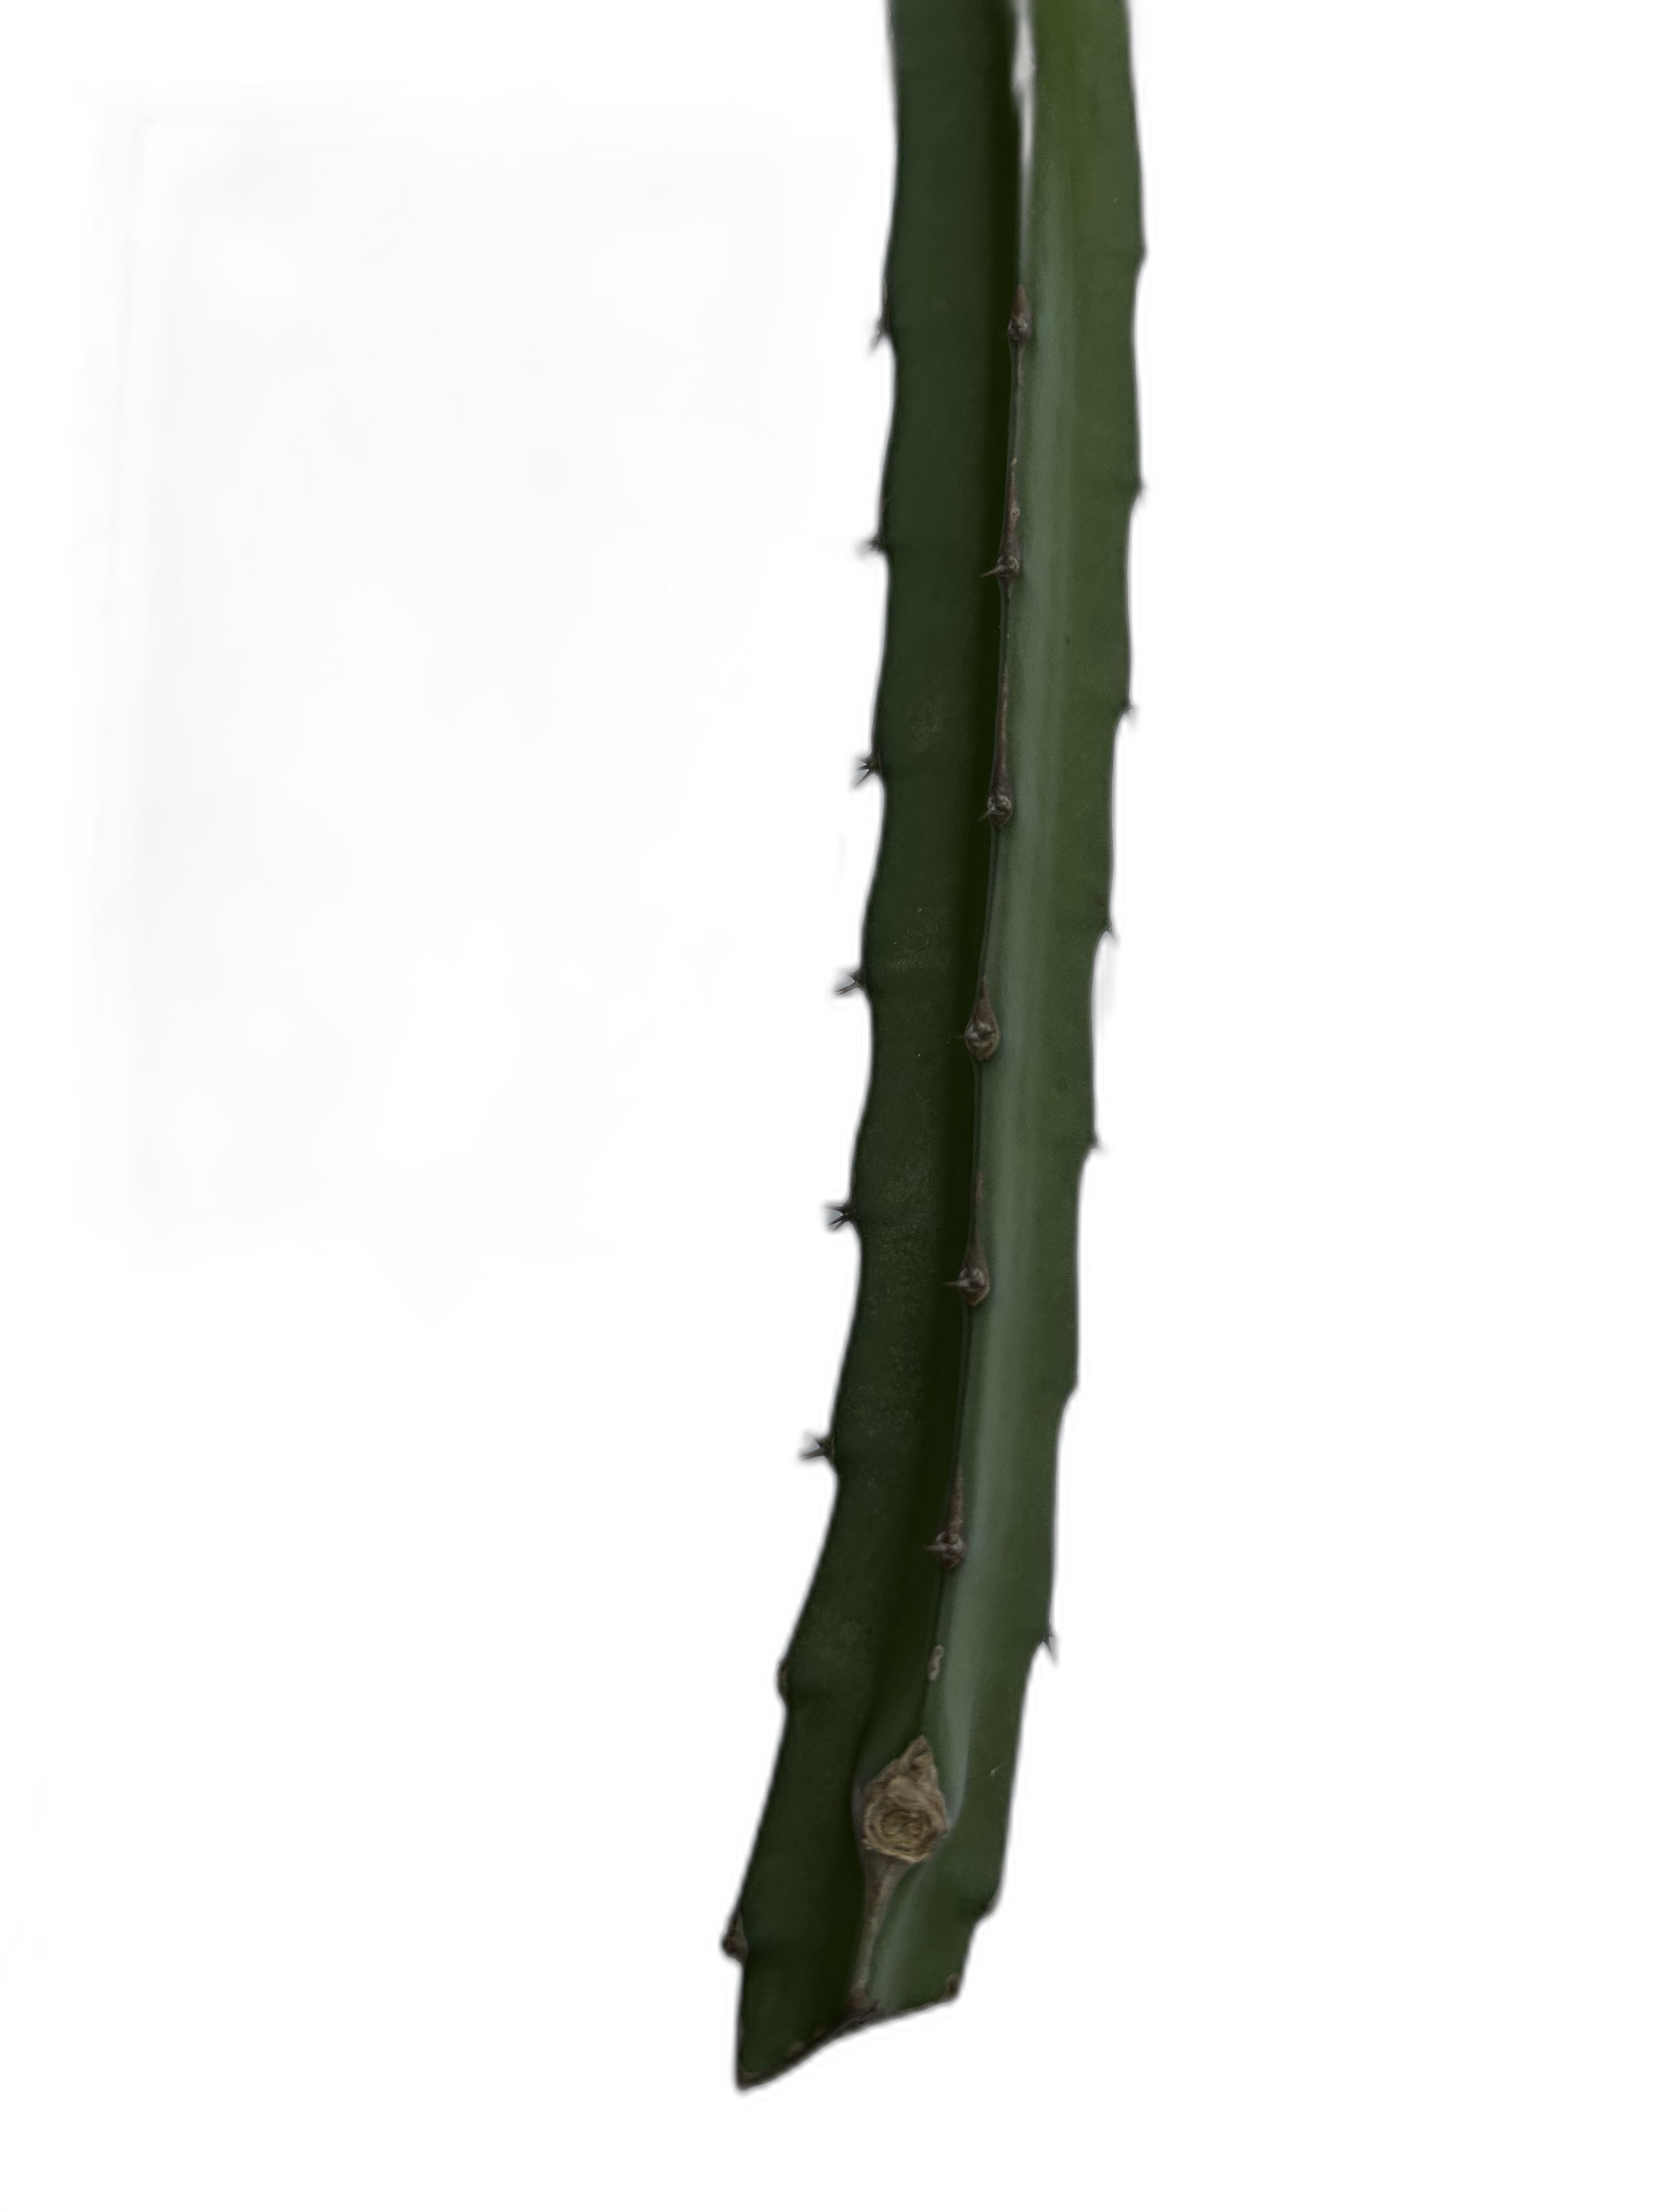
Label: Good leaf